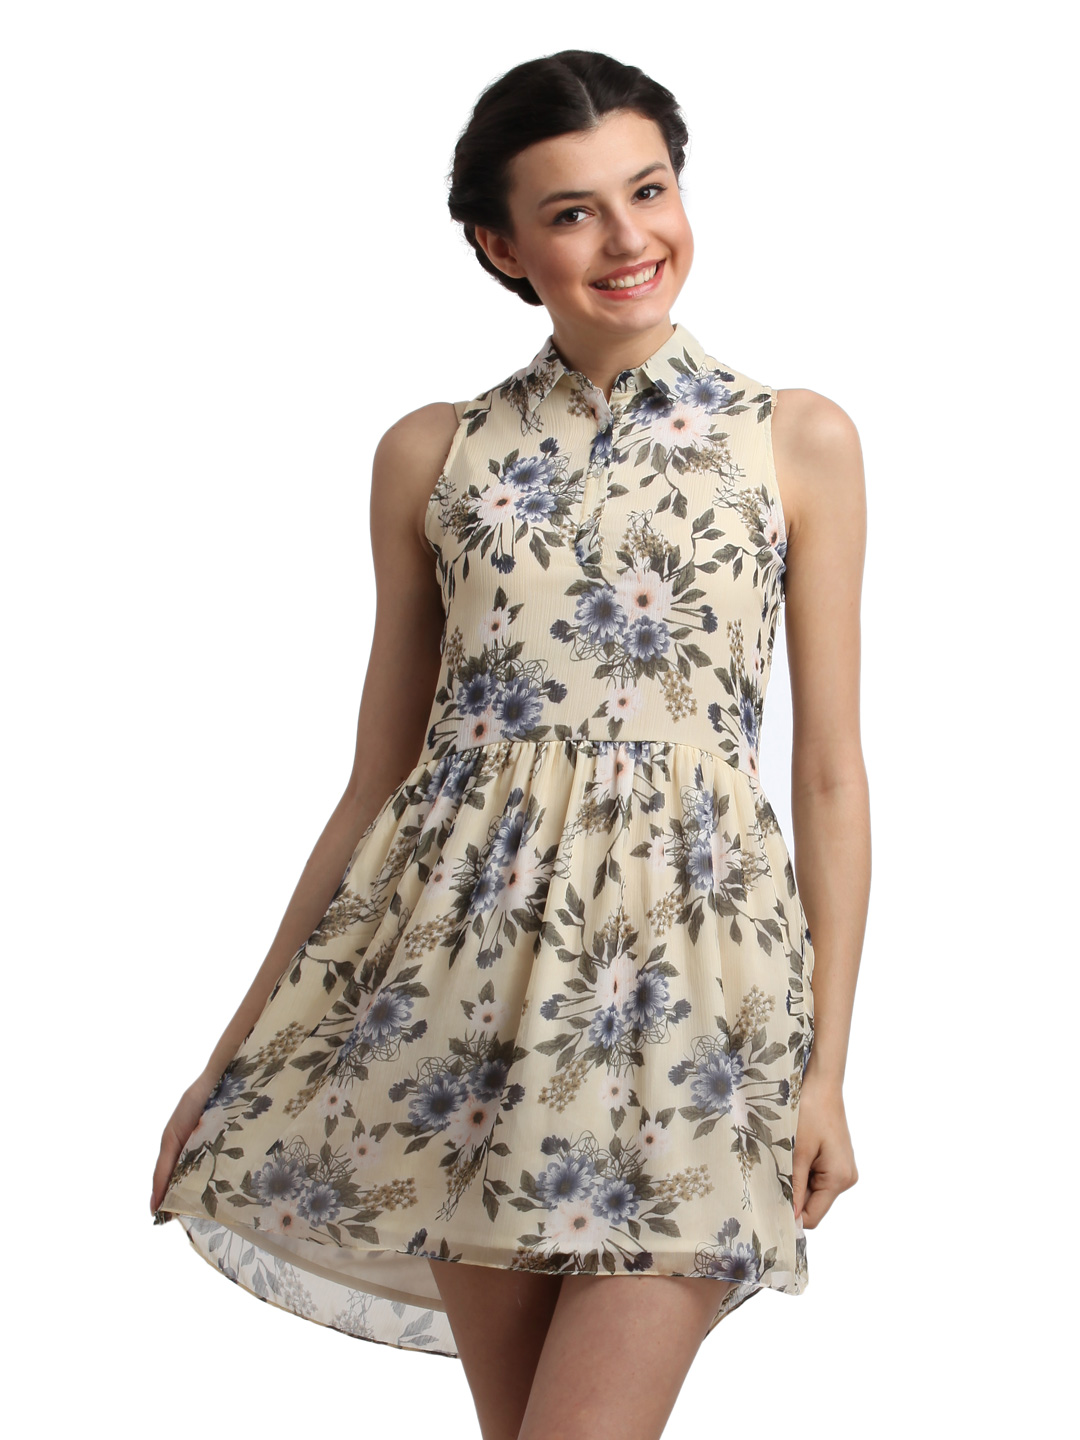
Femella Women Cream Printed Dress
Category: Apparel / Dress / Dresses
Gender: Women
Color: Cream
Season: Summer 2012
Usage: Casual